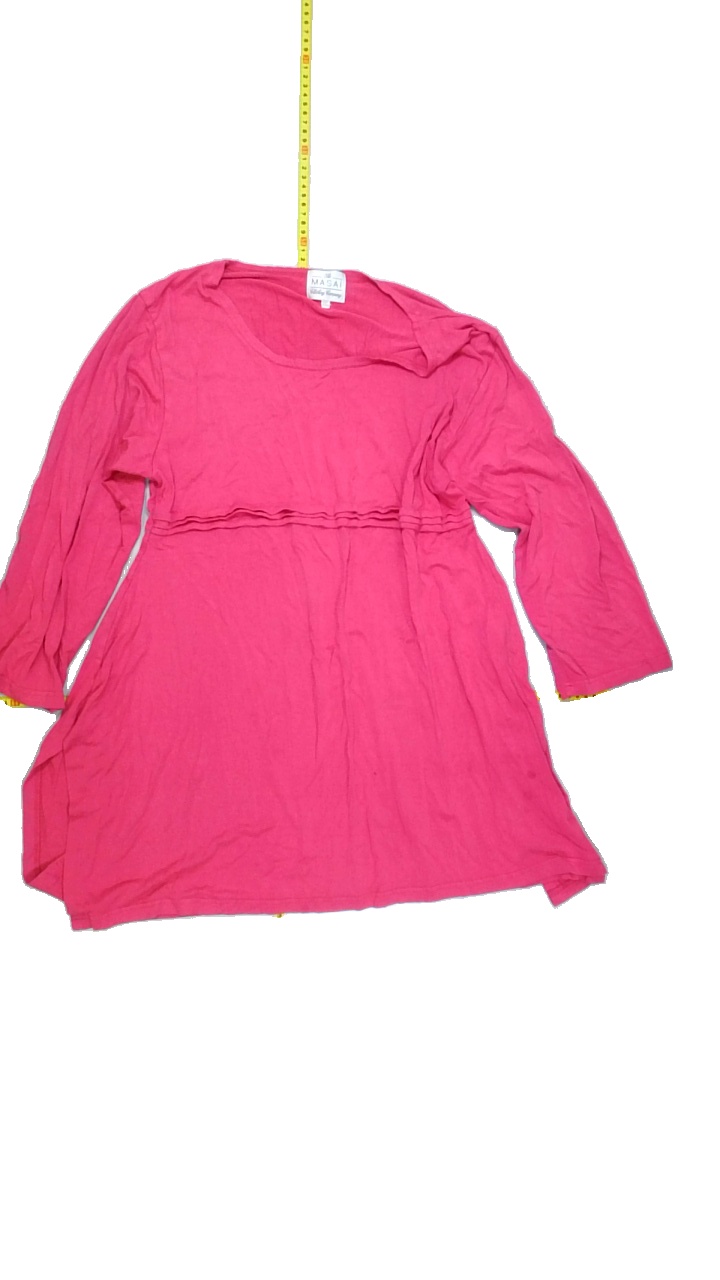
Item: Top (Ladies)
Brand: Masai
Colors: Pink
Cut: C-collar, Long
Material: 100% Visc
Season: All
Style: No trend
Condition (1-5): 2
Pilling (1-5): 1
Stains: No
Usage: Export
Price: <50